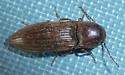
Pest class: clickbeetles_wireworms